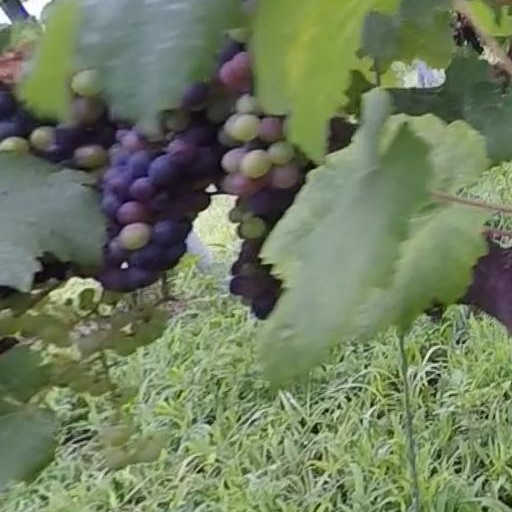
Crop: grape